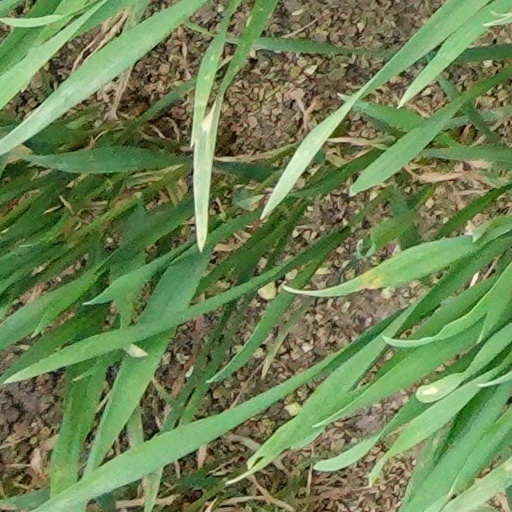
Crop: wheat